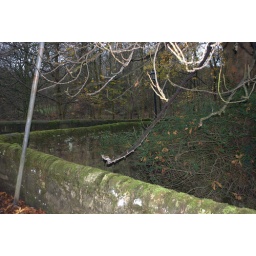
BB Bottom of hill before 2 bends shot bridge over water